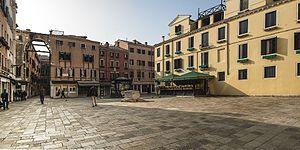
Un campo est, à Venise, un espace ouvert entouré de bâtiments.